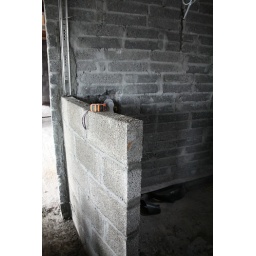
Curved wall in bathroom